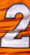
Number: 2